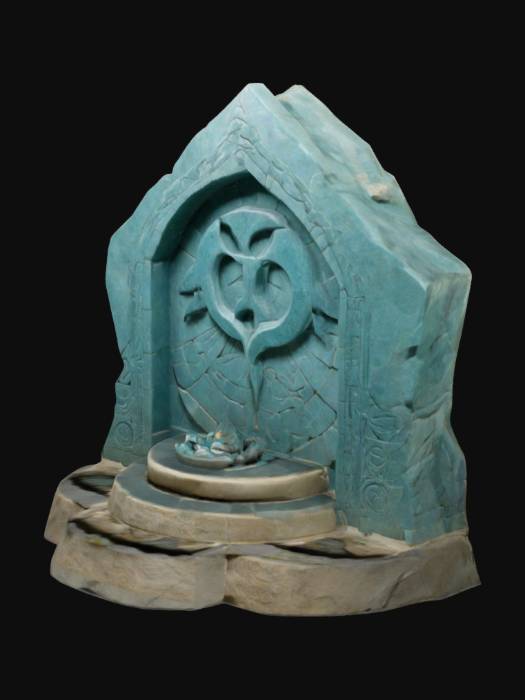
미적 점수 (1~10점): 8